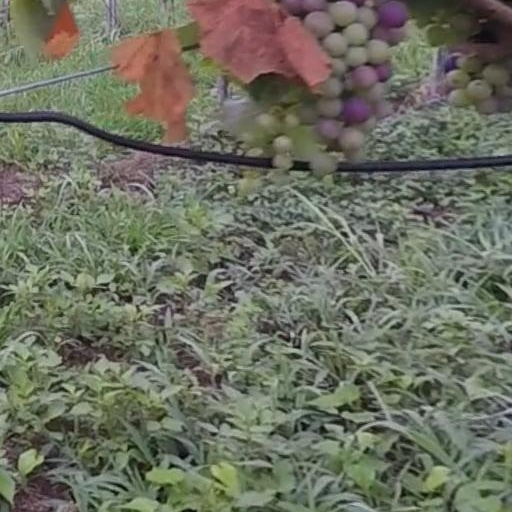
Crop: grape